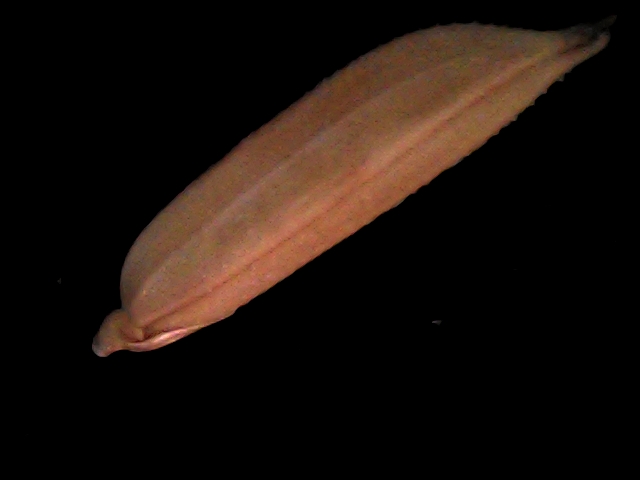
Rice variety: BD70